Kanishka Casket

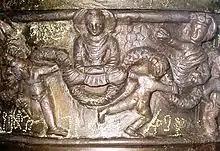
Detail of the Buddha, surrounded by cherubs, with devotee or bodhisattava

The Kanishka casket or Kanishka reliquary, is a Buddhist reliquary made in gilded copper, and dated to the first year of the reign of the Kushan emperor Kanishka, in 127 CE. It is now in the Peshawar Museum in the historic city of Peshawar, Pakistan.